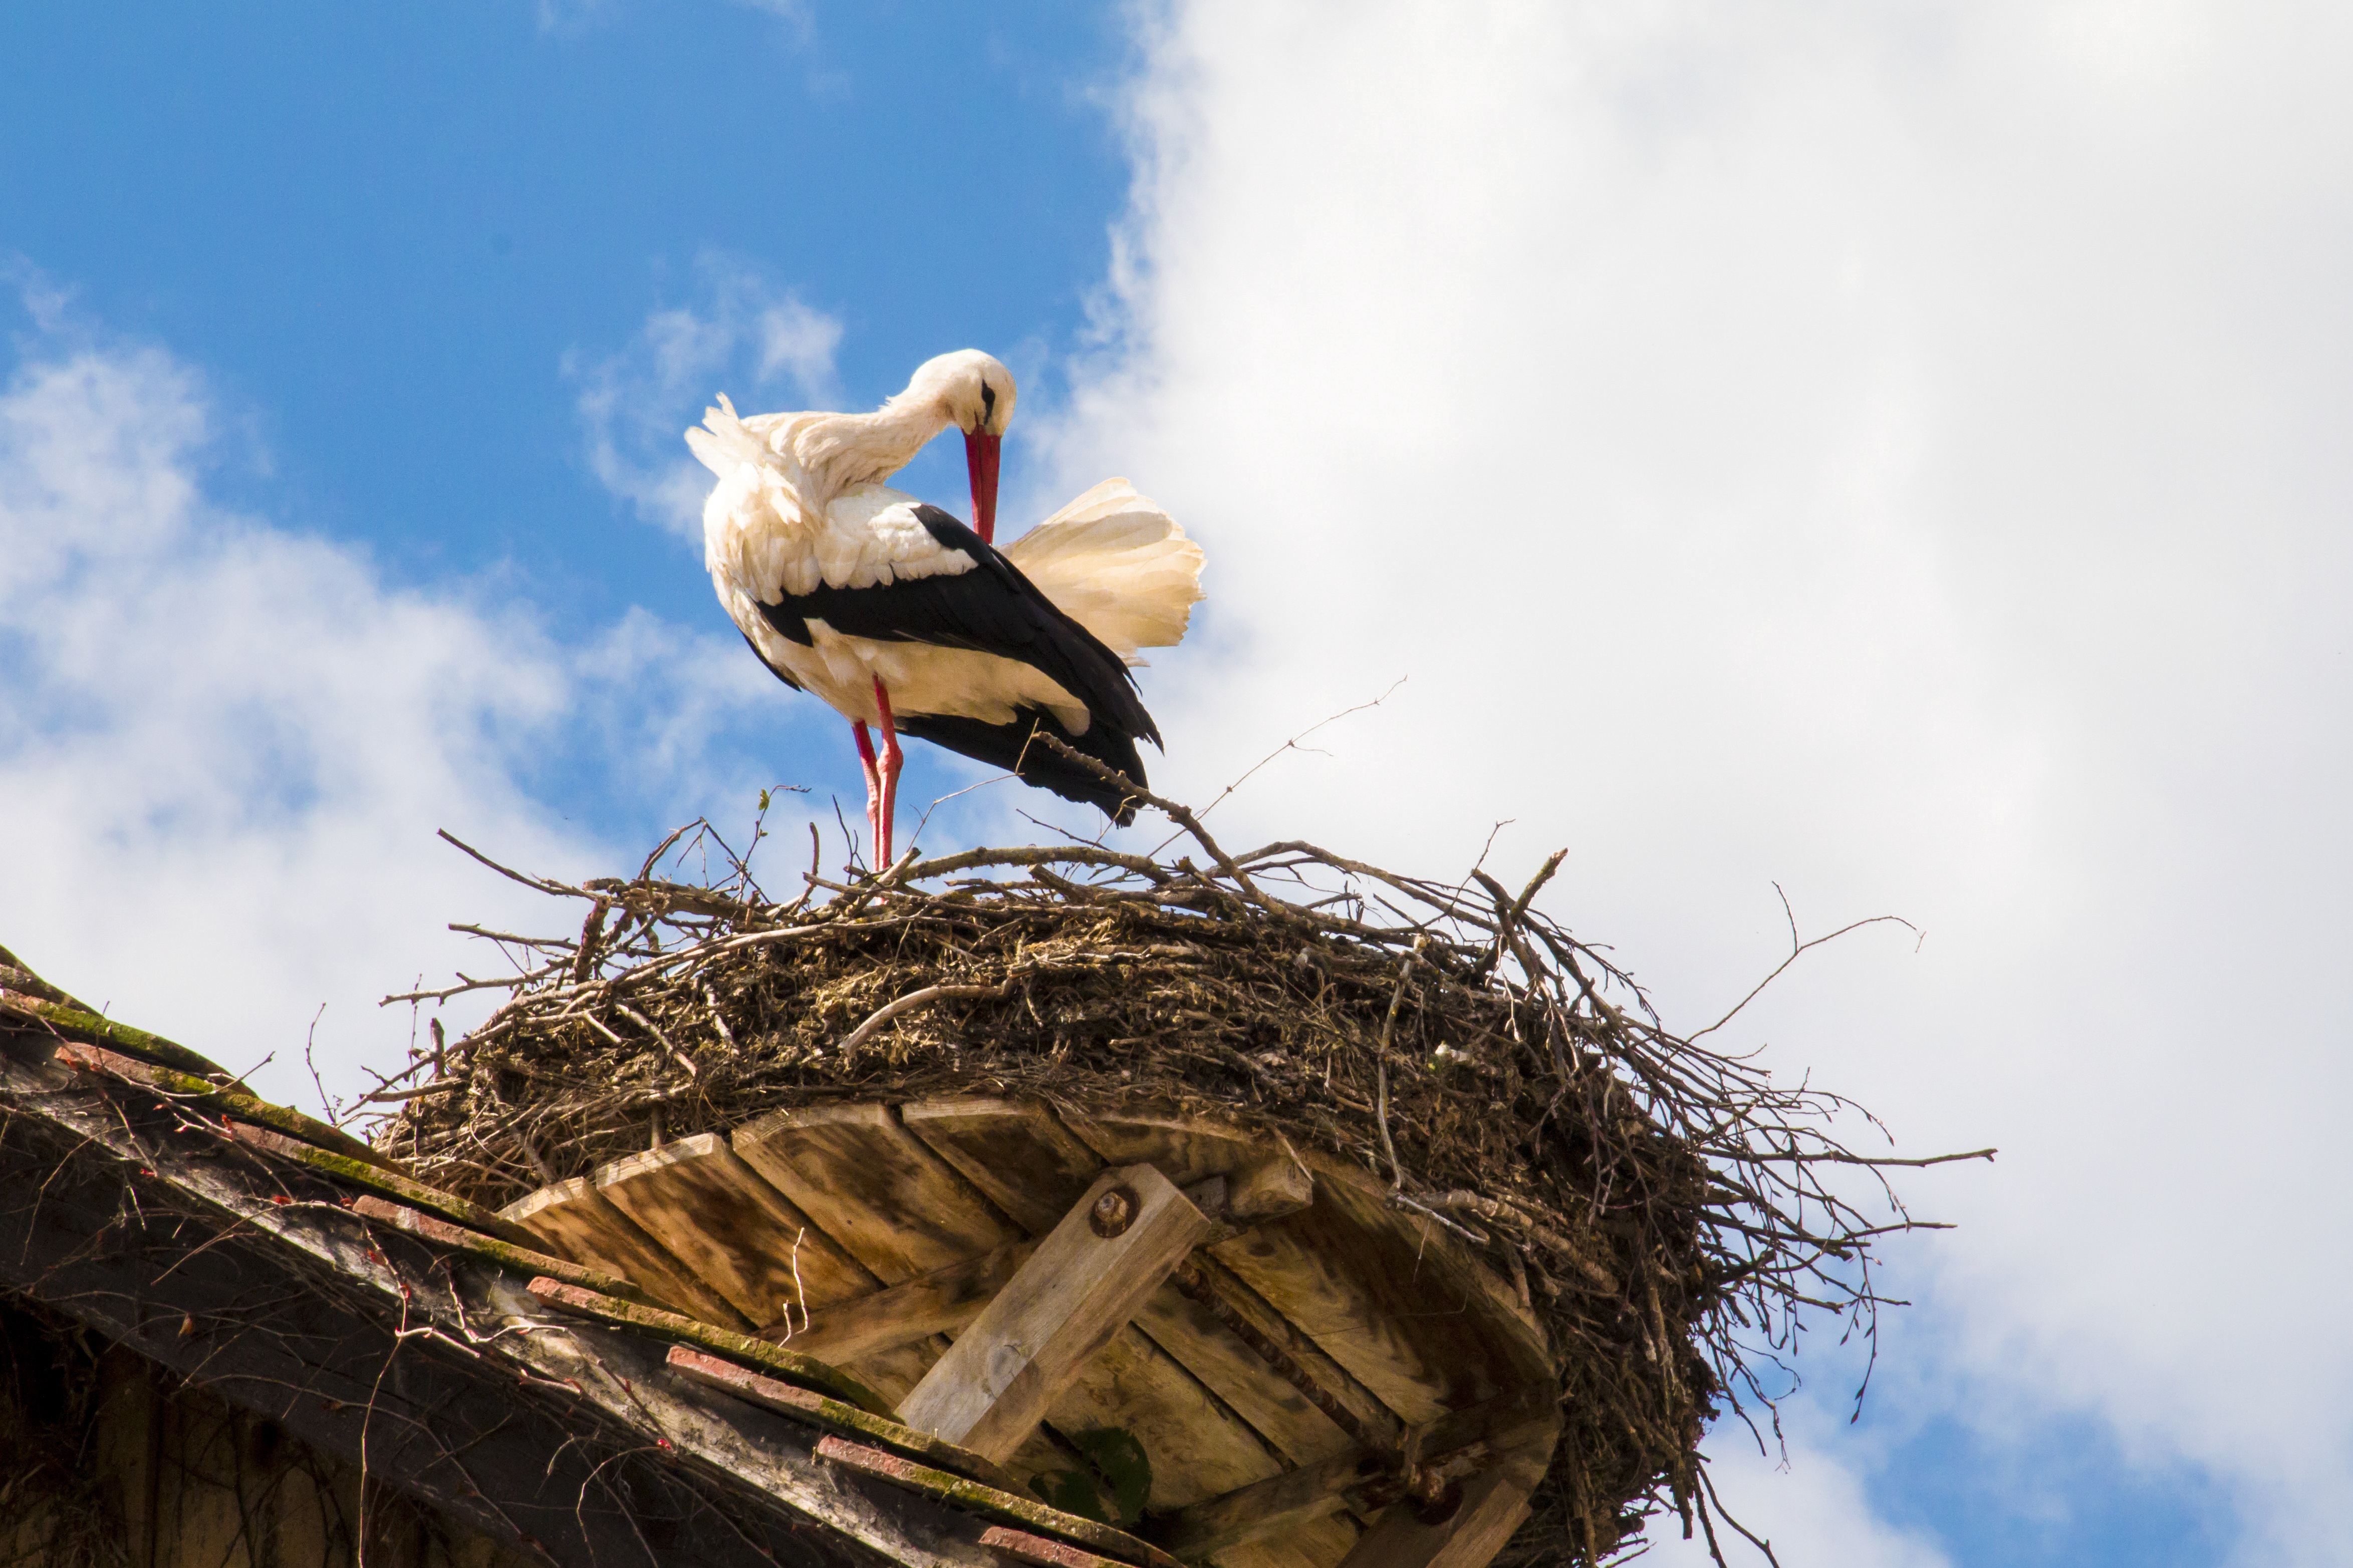
watch, nature, bird, wing, sky, roof, animal, clean, blue, freedom, fauna, stork, plumage, birds, clouds, nest, wildlife photography, breed, rattle stork, storchennest, ciconiiformes